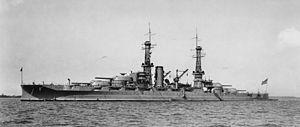
Le cuirassé est un type de navire de guerre apparu à partir du milieu du XIXᵉ siècle, dont le blindage constituait la première caractéristique, et dont l'artillerie principale était composée de pièces d'artillerie les plus puissantes du moment. Au début du XXᵉ siècle, apparut une variante des cuirassés, le croiseur de bataille, avec une artillerie et un déplacement à peine inférieurs à ceux des cuirassés, mais avec un blindage plus léger, et une plus grande vitesse. Les cuirassés les plus modernes de la Seconde Guerre mondiale ont été une synthèse de ces deux types, avant d'être supplantés par les porte-avions d'attaque.
Voici la liste des navires perdus par l’US Navy pendant la Seconde Guerre mondiale, entre le 31 octobre 1941 et le 1ᵉʳ octobre 1945, classée par type et par nom.